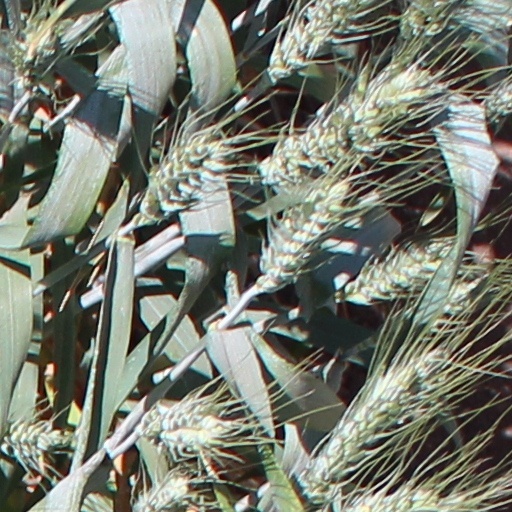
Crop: wheat